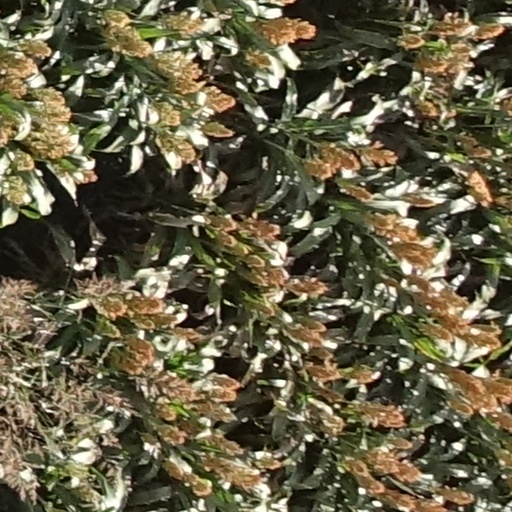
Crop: sorghum